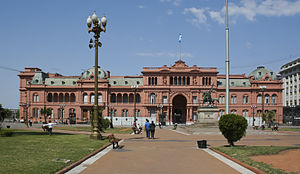
Argentinas præsidenter
Det argentinske præsidentpalads, Casa Rosada.
Argentinas præsident er Argentinas statsoverhoved og leder af landets regering. Siden 1983 har Argentina været et demokrati og regeringen og præsidenten er valgt inden for rammerne af et flerparti demokrati.